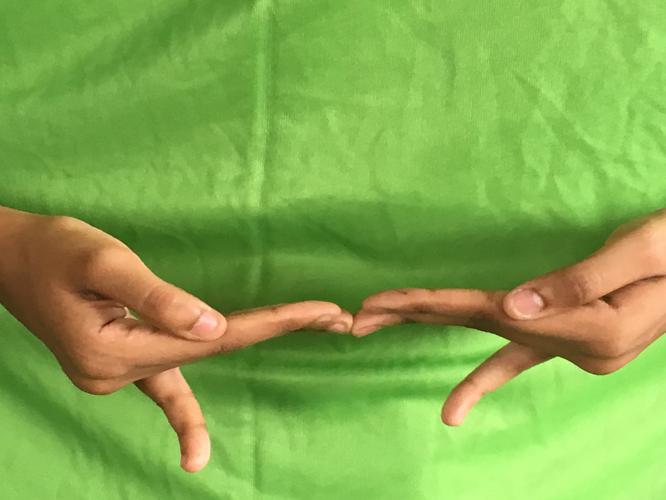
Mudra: Khatva
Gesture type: double_hand